Prusy, Aube

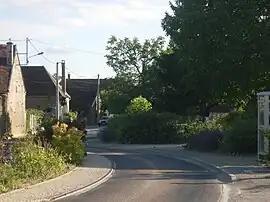
A general view of Prusy

Prusy is a commune in the Aube department in north-central France.